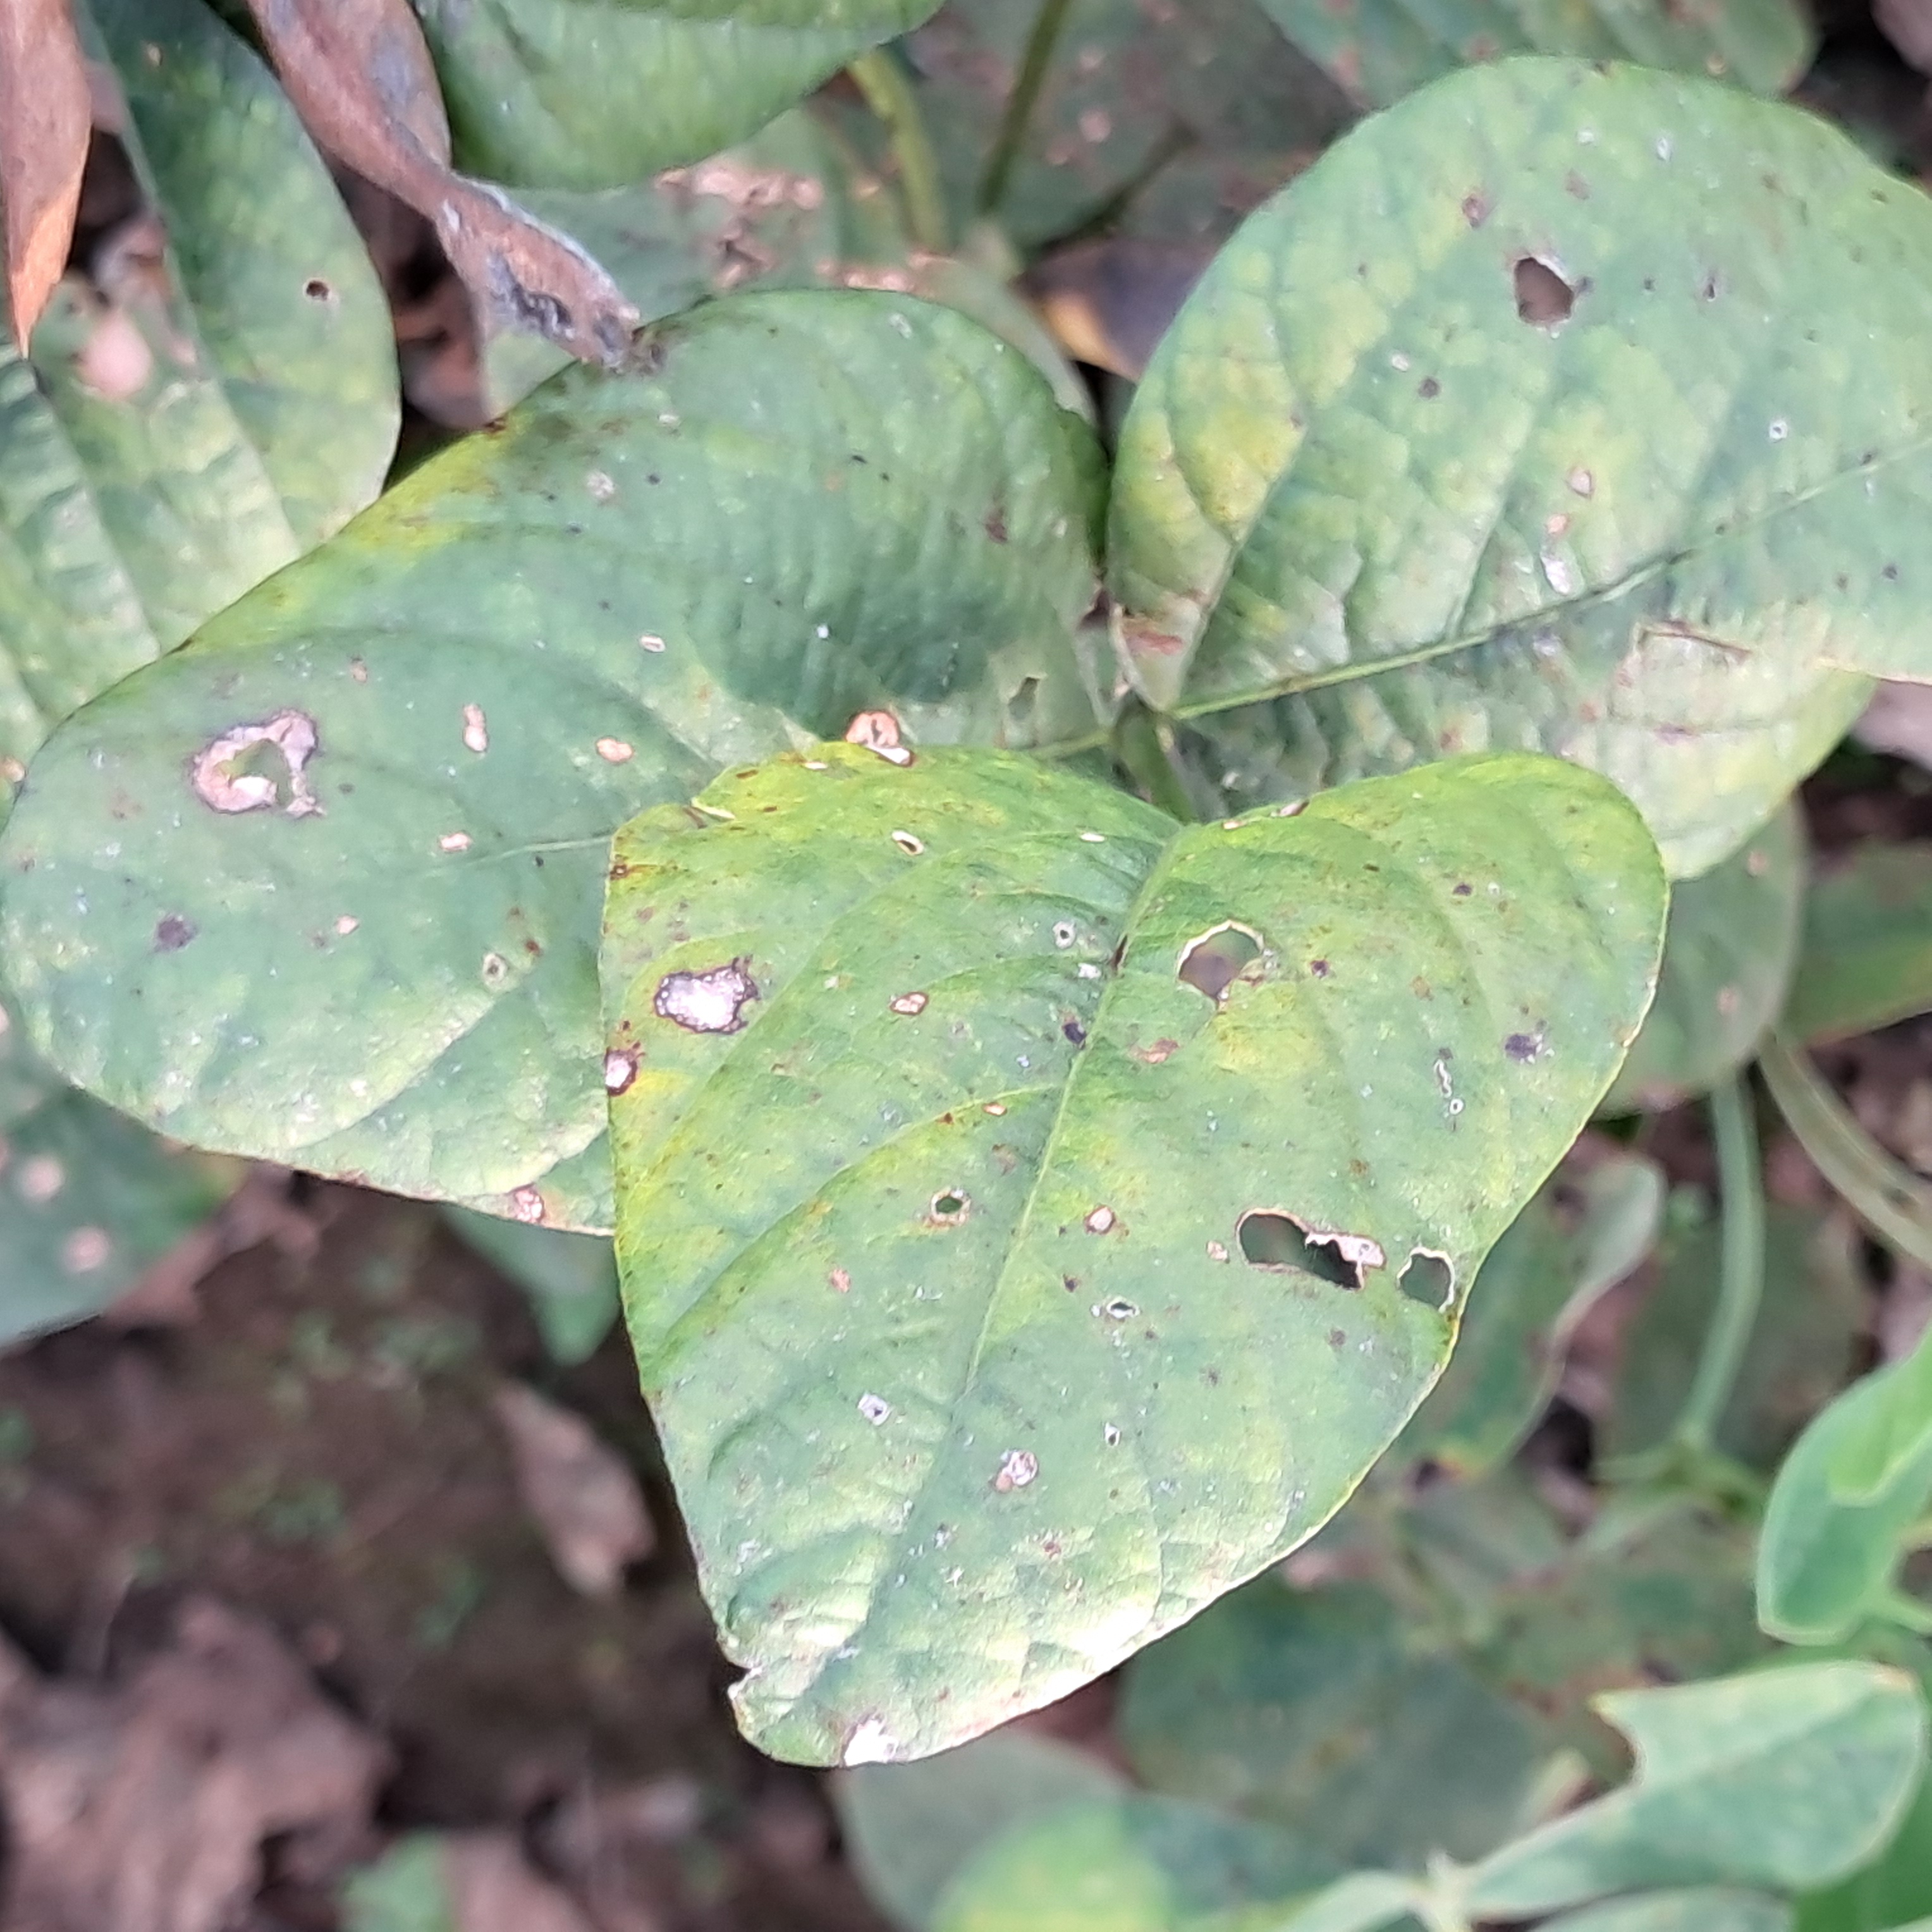
Label: Frog_Leaf_Eye